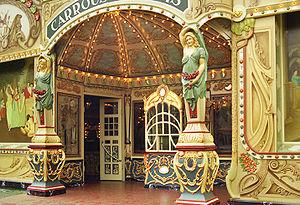
Un carrousel est une attraction de type manège consistant en une plateforme tournante avec des sièges pour des passagers. Ces « sièges » prennent traditionnellement la forme de chevaux en bois et/ou d'autres animaux. Un système mécanique donne souvent l'illusion du galop à ces chevaux. La plupart des manèges rotatifs peuvent être appelés carrousel tant que les éléments ne peuvent pas changer de position les uns par rapport aux autres. Certains carrousels sont sur deux étages.
Efteling est un parc d'attractions et complexe de loisirs néerlandais situé à Kaatsheuvel, au Brabant-Septentrional.
Le Stoomcarrousel est un carrousel situé dans le parc à thèmes Efteling, aux Pays-Bas.